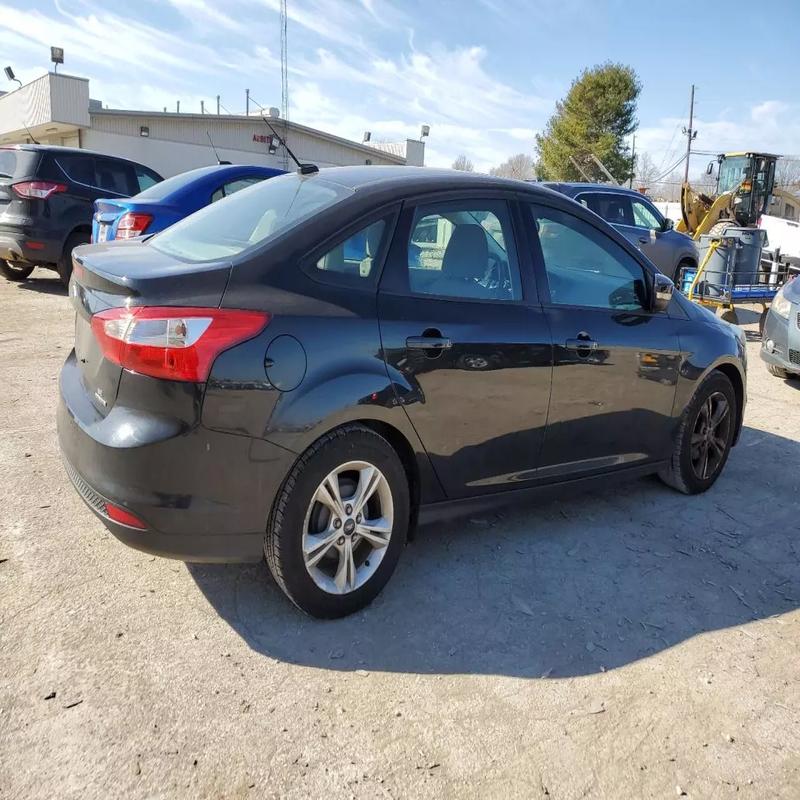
Aucun dommage détecté.
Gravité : aucun